Campaign against Dong Zhuo

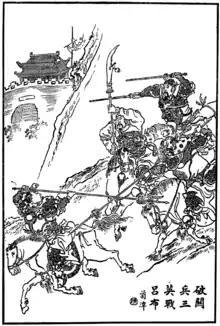
A Qing dynasty illustration of the three sworn brothers dueling with Lü Bu

Sun Jian then led his forces to Dagu Pass (大谷關), a fortified pass guarding Luoyang to the south, 90 "li" away from Luoyang. Dong Zhuo personally fought in the battle at the Later Han tombs, but was defeated and fled to Mianchi and Shan (陝), west of Luoyang. Sun Jian then continued to march into Luoyang, where he met and routed the forces of Lü Bu. Settling in, Sun ordered his men to reseal the tombs of former emperors that were excavated by Dong Zhuo. It was said in Wei Zhao's "Book of Wu" (吳書) that Sun Jian found the lost Imperial Seal in a well south of Luoyang and kept it for himself.